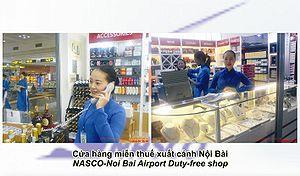
Une boutique hors taxes est une boutique qui n'applique pas les différentes taxes du pays dans lequel elle se trouve aux produits qu'elle vend. Ces boutiques sont le plus souvent placées dans les zones internationales des aéroports ou ports maritimes, mais également dans les zones à forte affluence touristique.